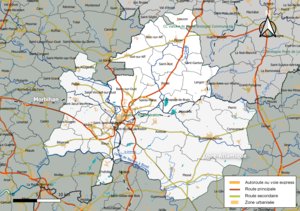
Carte géographique de l'intercommunalité Redon Agglomération, département d'Ille-et-Vilaine, France. Composition au 1er janvier 2019.
Redon Agglomération est une intercommunalité française, située dans les départements d'Ille-et-Vilaine, du Morbihan et de la Loire-Atlantique.